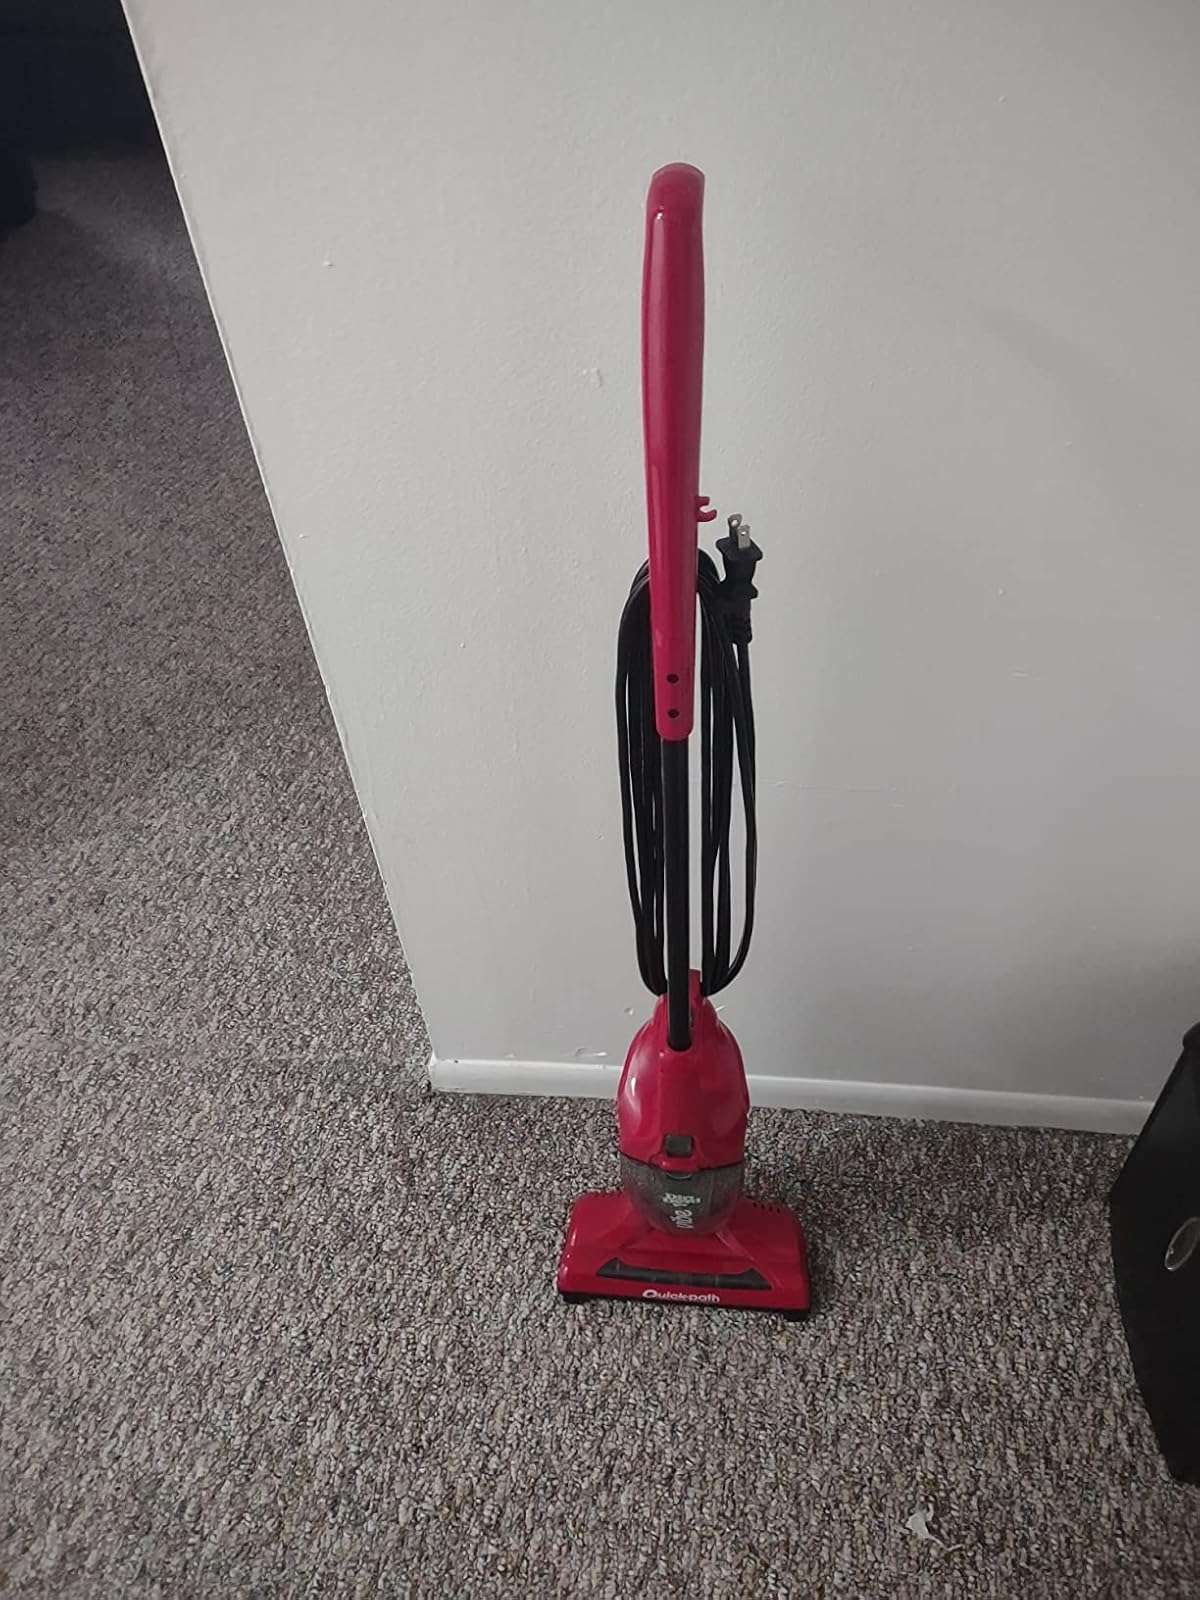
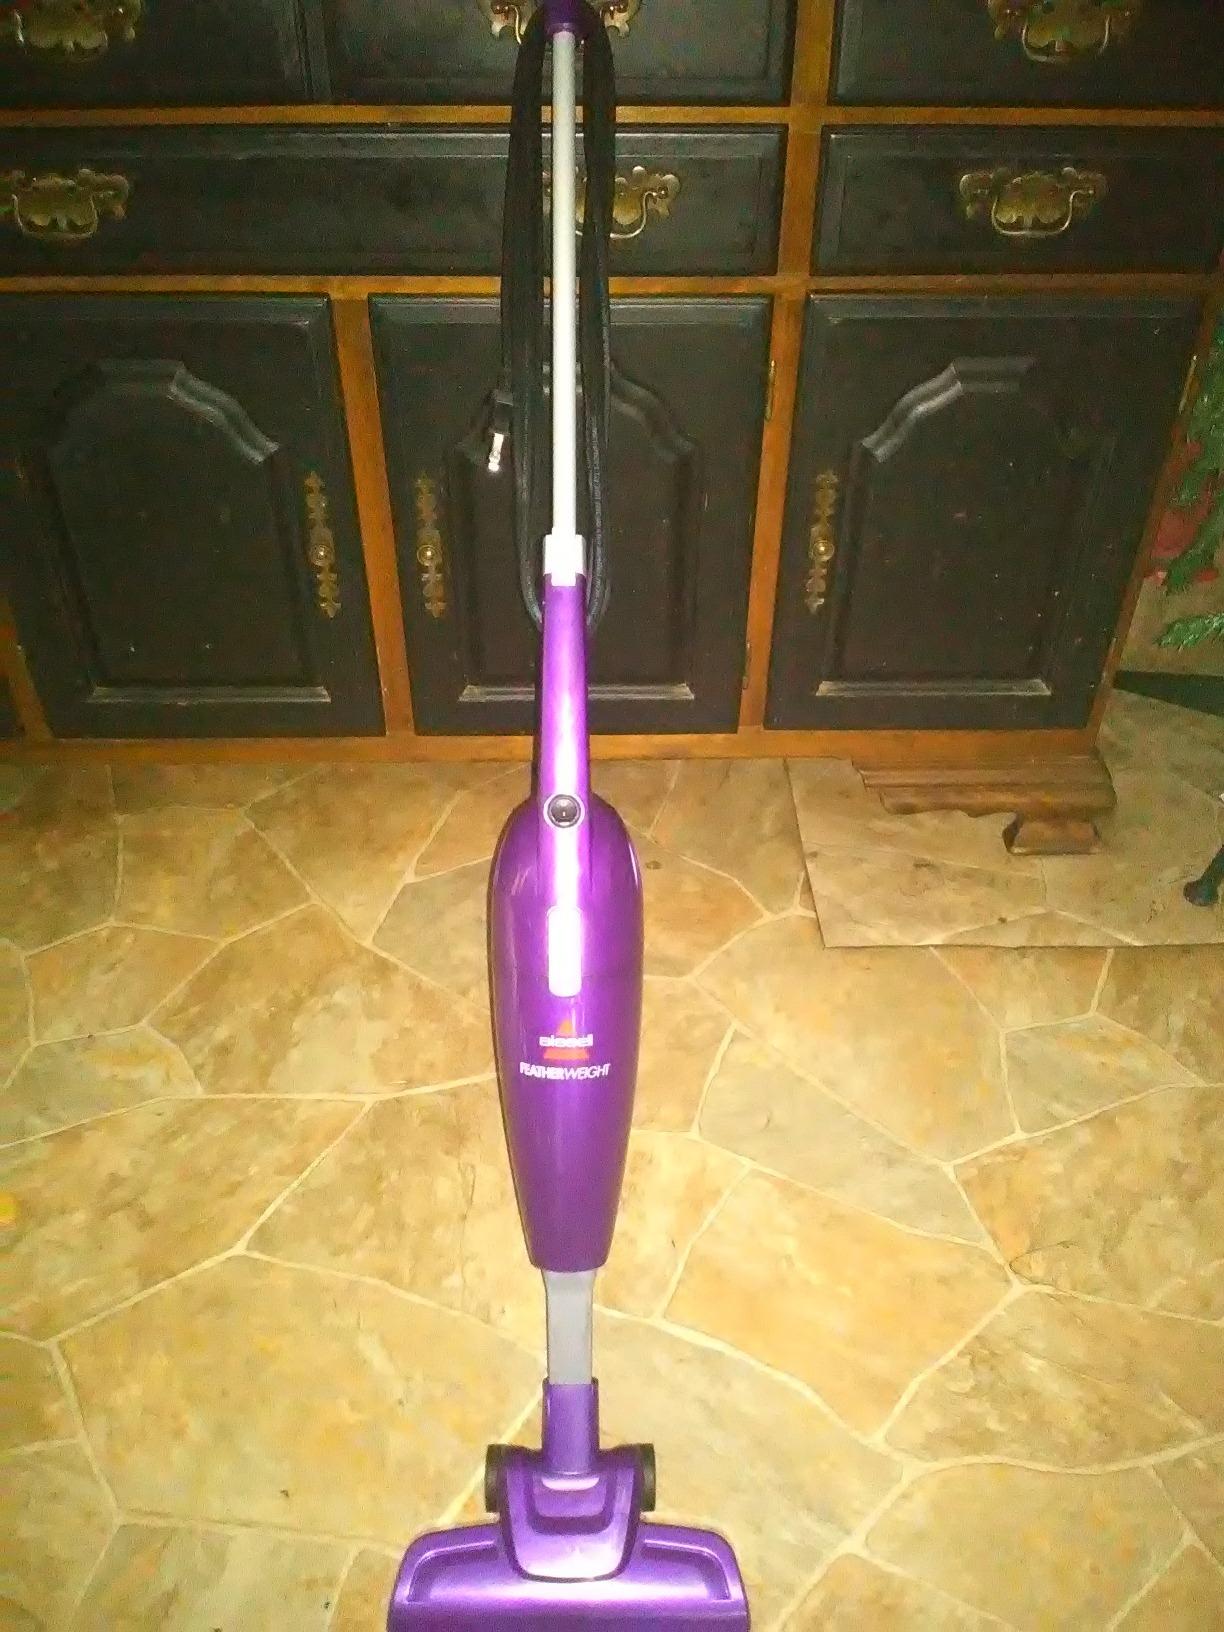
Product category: items_vacuum
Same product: no